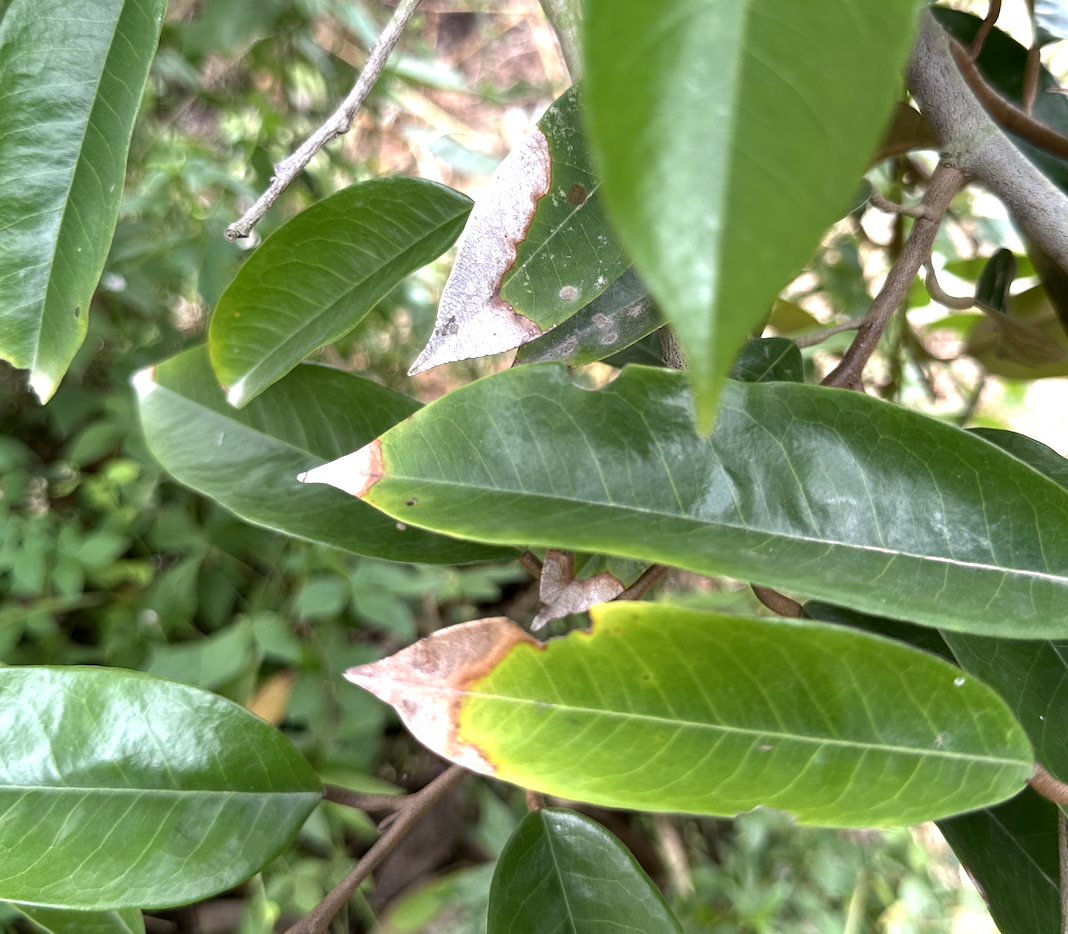
Label: anthracnose_disease